Government of Florida

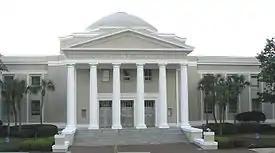
The Florida Supreme Court building in Tallahassee

The Florida State Courts System is the unified state court system. The Florida State Courts System consists of the: